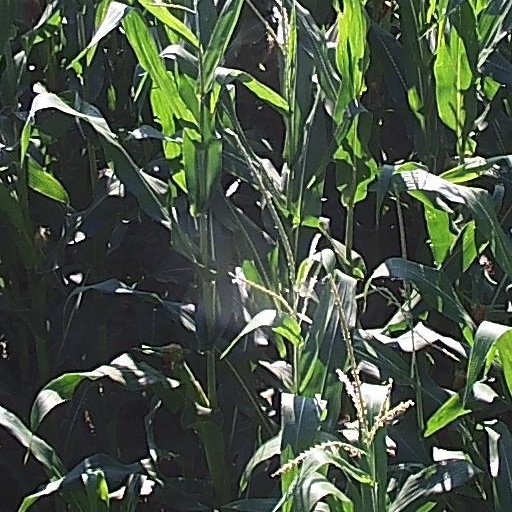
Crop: maize; corn